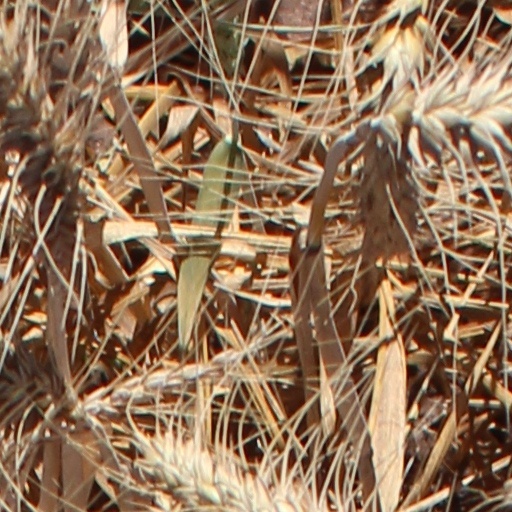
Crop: wheat